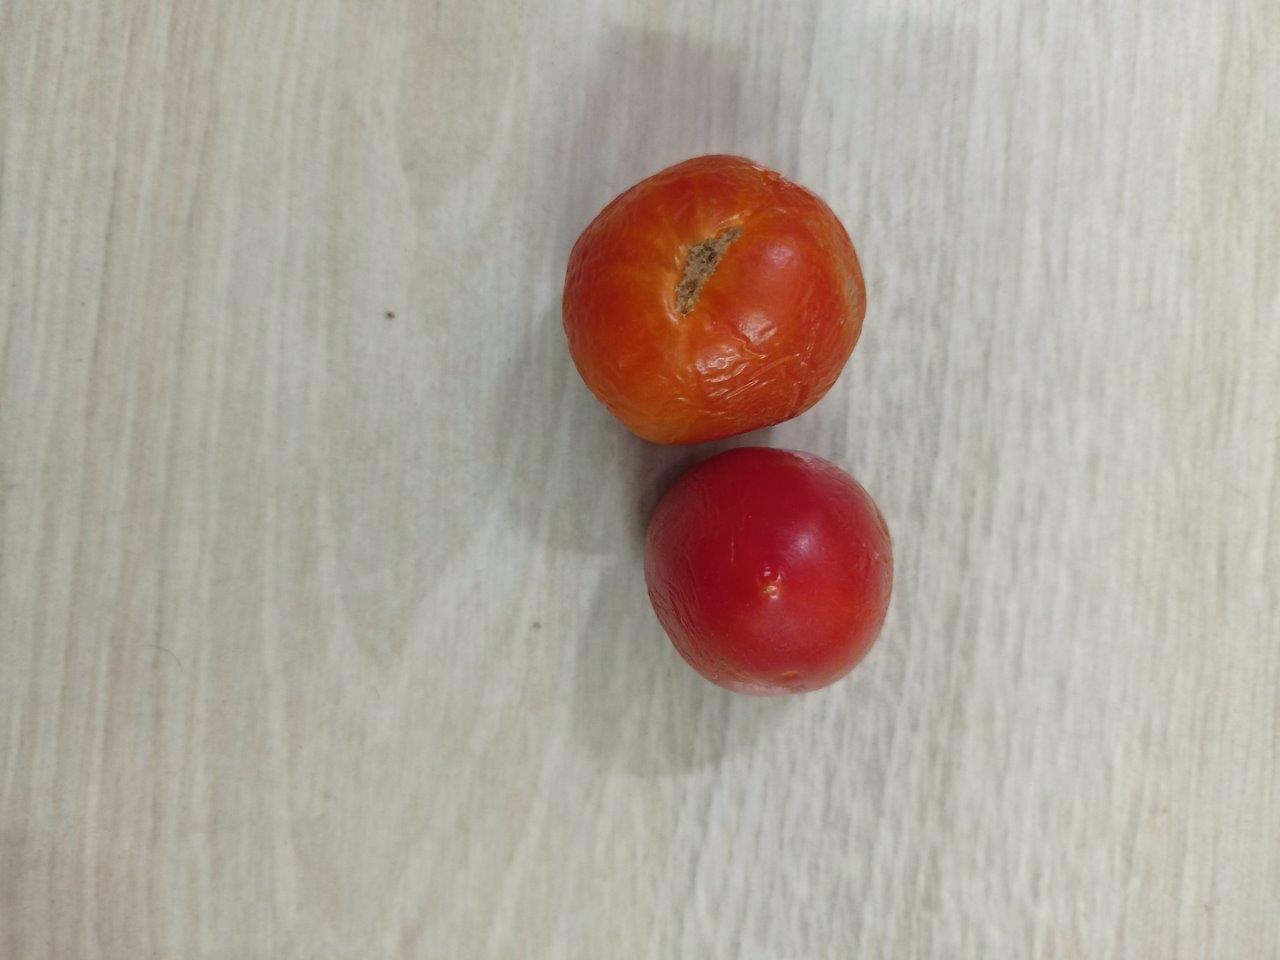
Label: Rotten